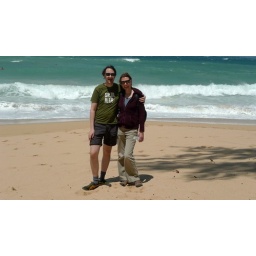
At the beach our bike ride destination. From 6500 feet to sea level in a couple hours.